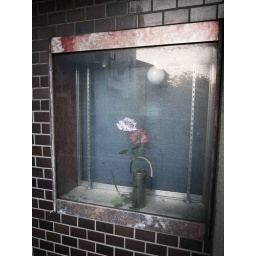
flowers in the window